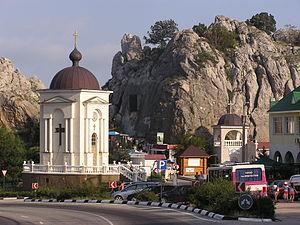
Le col de Laspi est le point le plus élevé de l'autoroute Sébastopol - Yalta en Crimée.